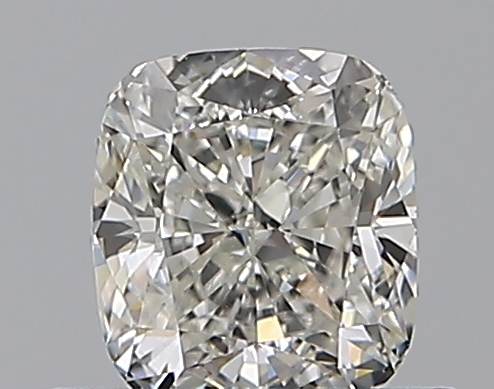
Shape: cushion
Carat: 0.7
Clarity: VS2
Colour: I
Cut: VG
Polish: EX
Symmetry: GD
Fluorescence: M
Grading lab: GIA
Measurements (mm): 5.13 x 4.63 x 3.31